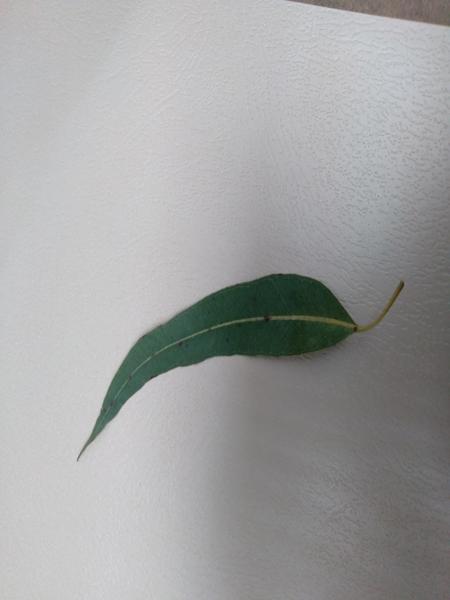
Plant: Eucalyptus